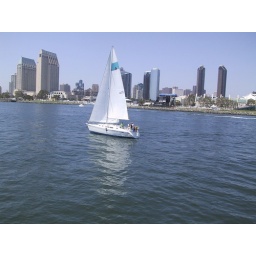
sail boat in harbor